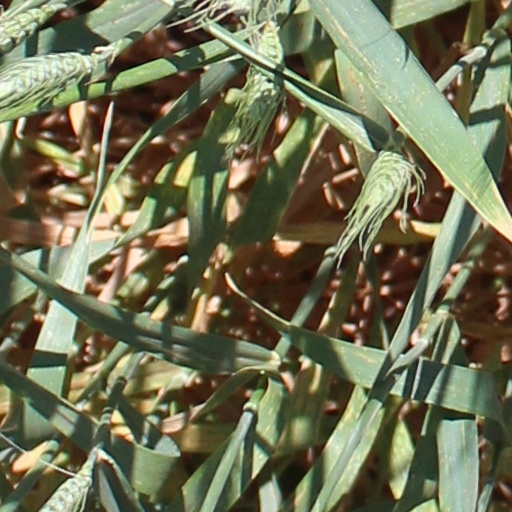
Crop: wheat